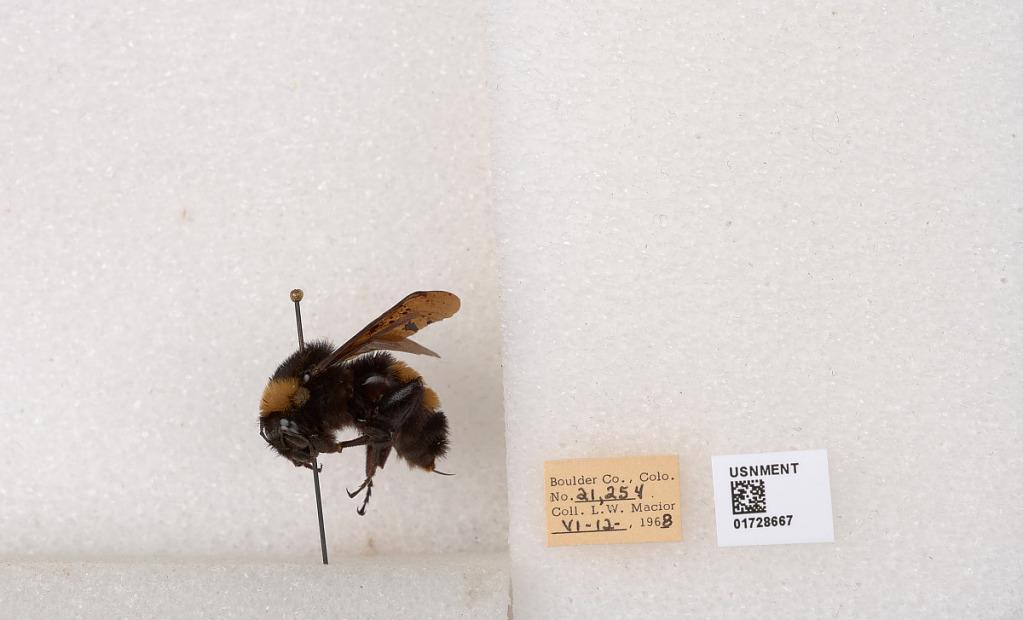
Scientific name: Bombus (Bombus) nevadensis auricormus
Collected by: L. Macior
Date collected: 1968-6-12
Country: United States
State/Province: Colorado
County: Boulder
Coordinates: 40.0925, -105.358